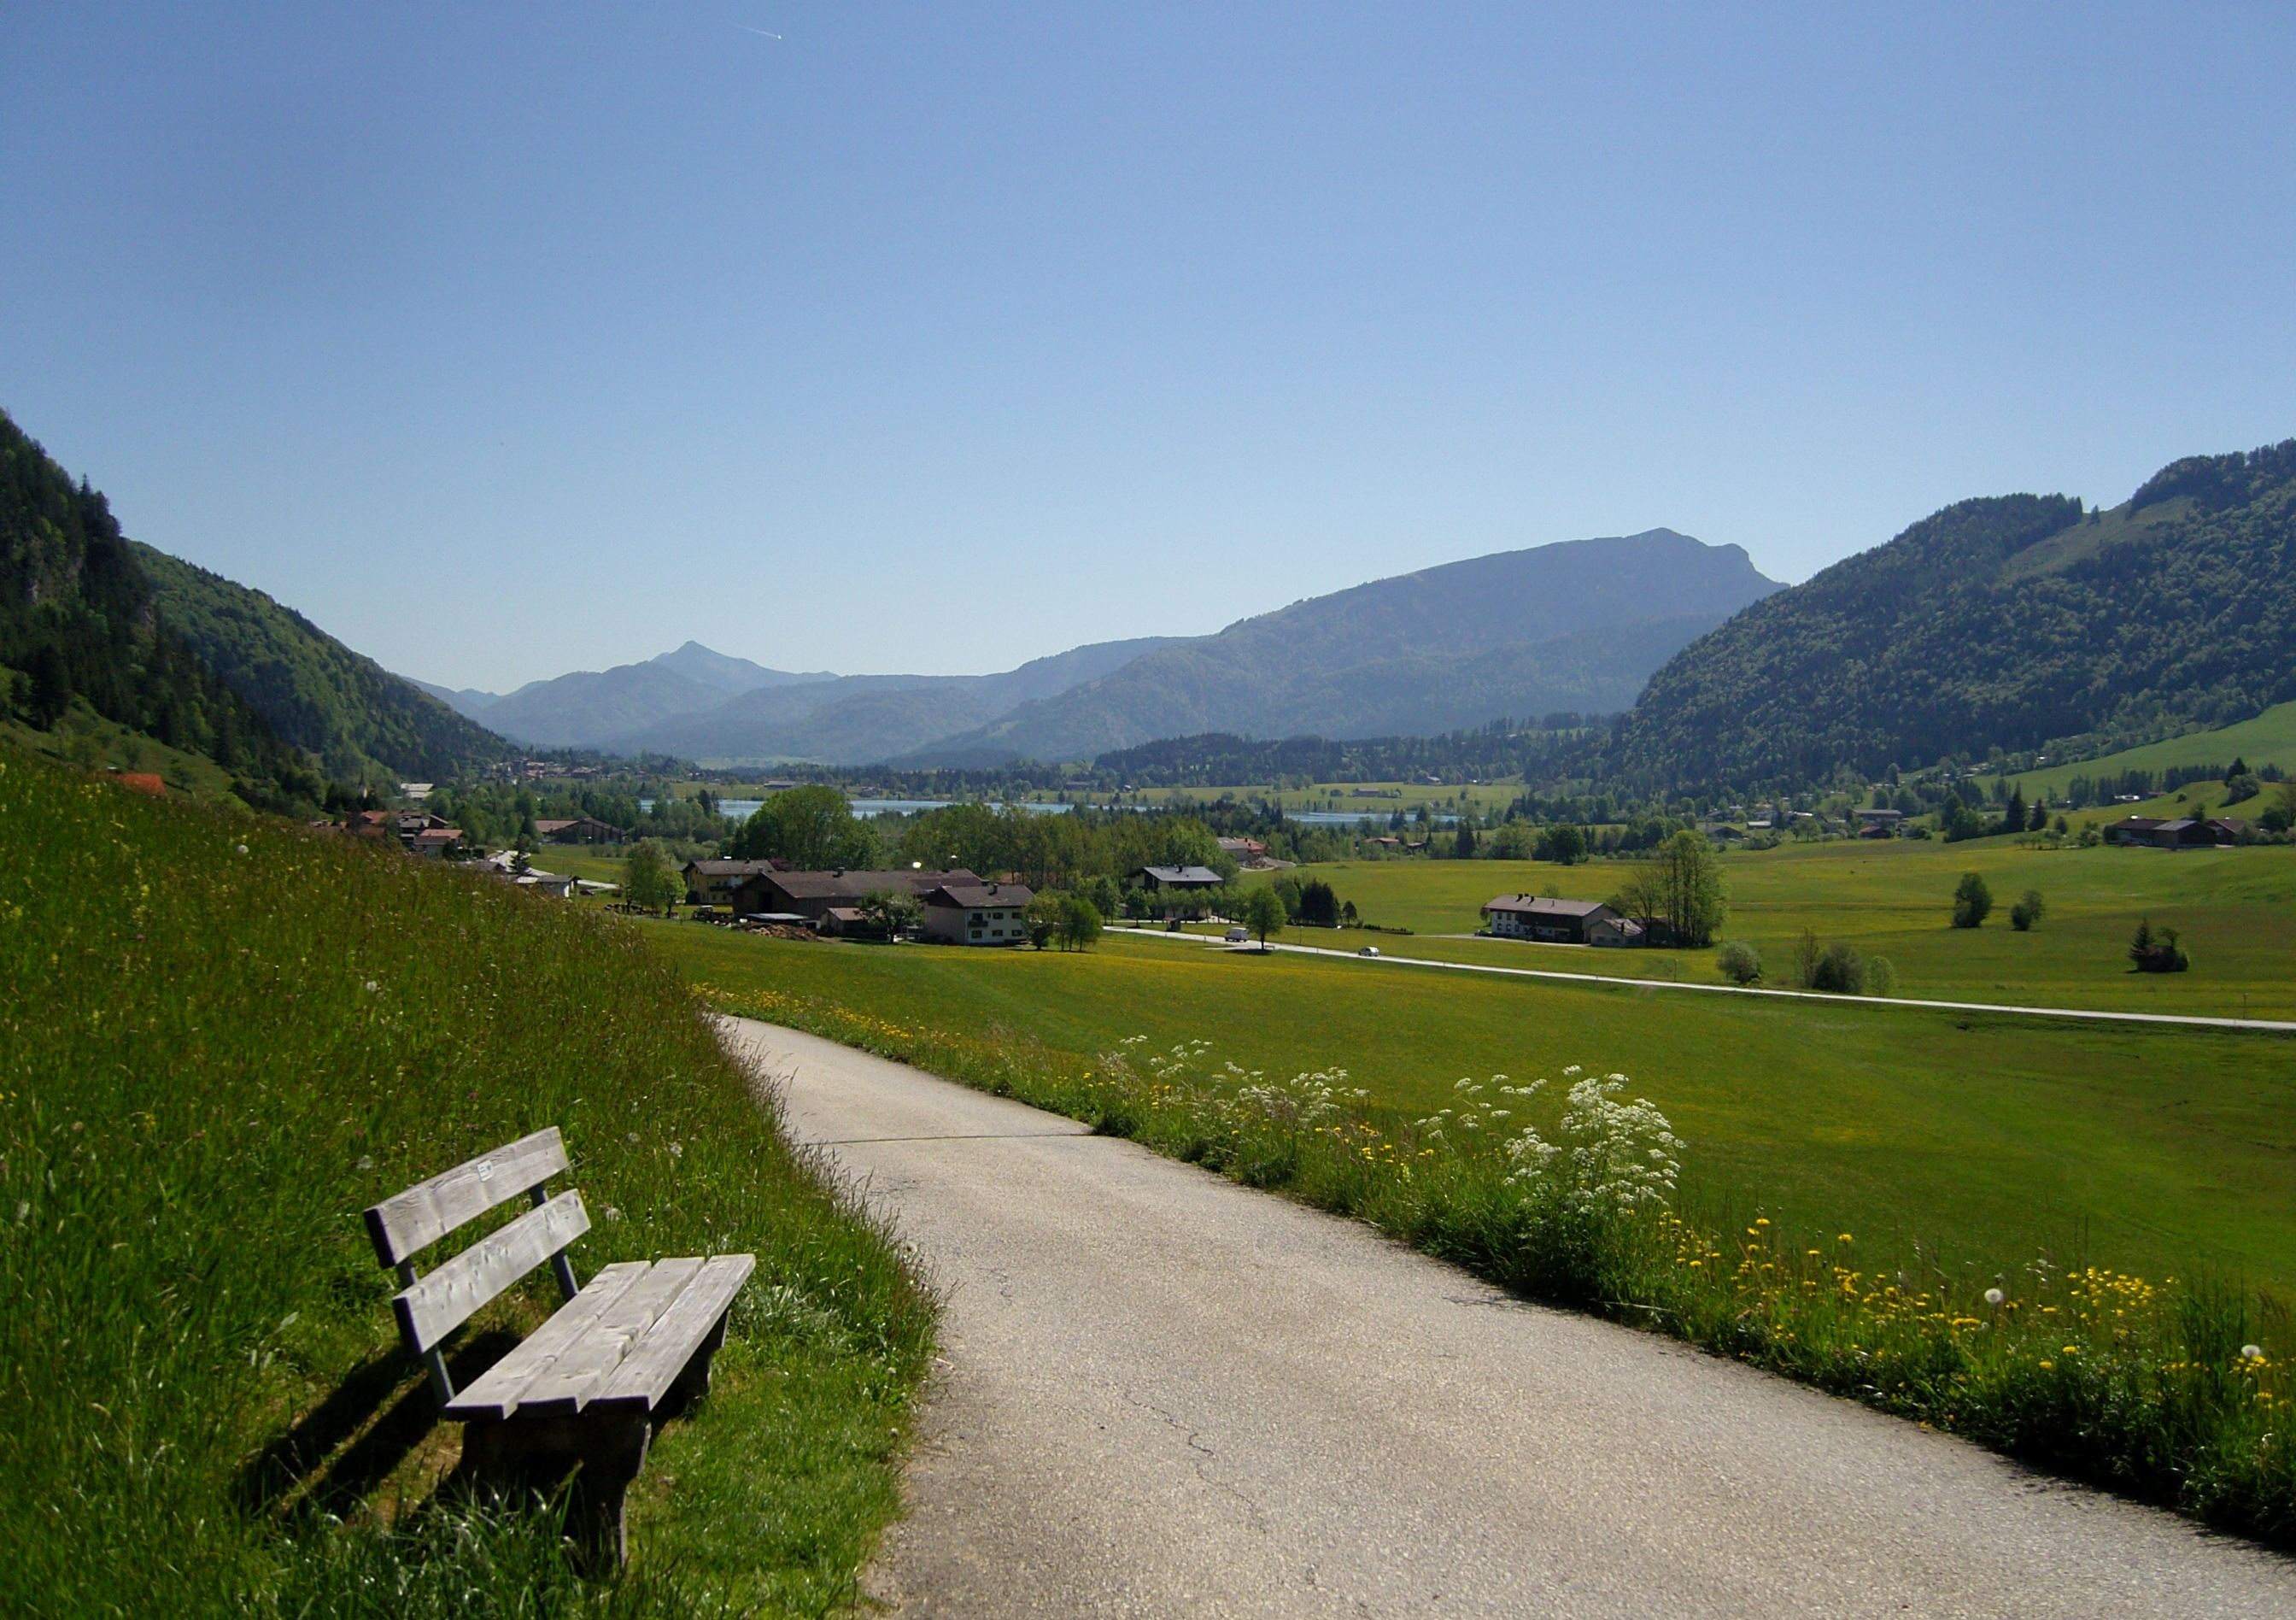
landscape, nature, grass, mountain, road, hiking, field, farm, meadow, hill, valley, mountain range, village, walk, pasture, agriculture, highland, ridge, austria, alps, outlook, plateau, away, rural area, on the go, landform, mountain pass, walchsee, geographical feature, mountainous landforms